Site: brandenburg
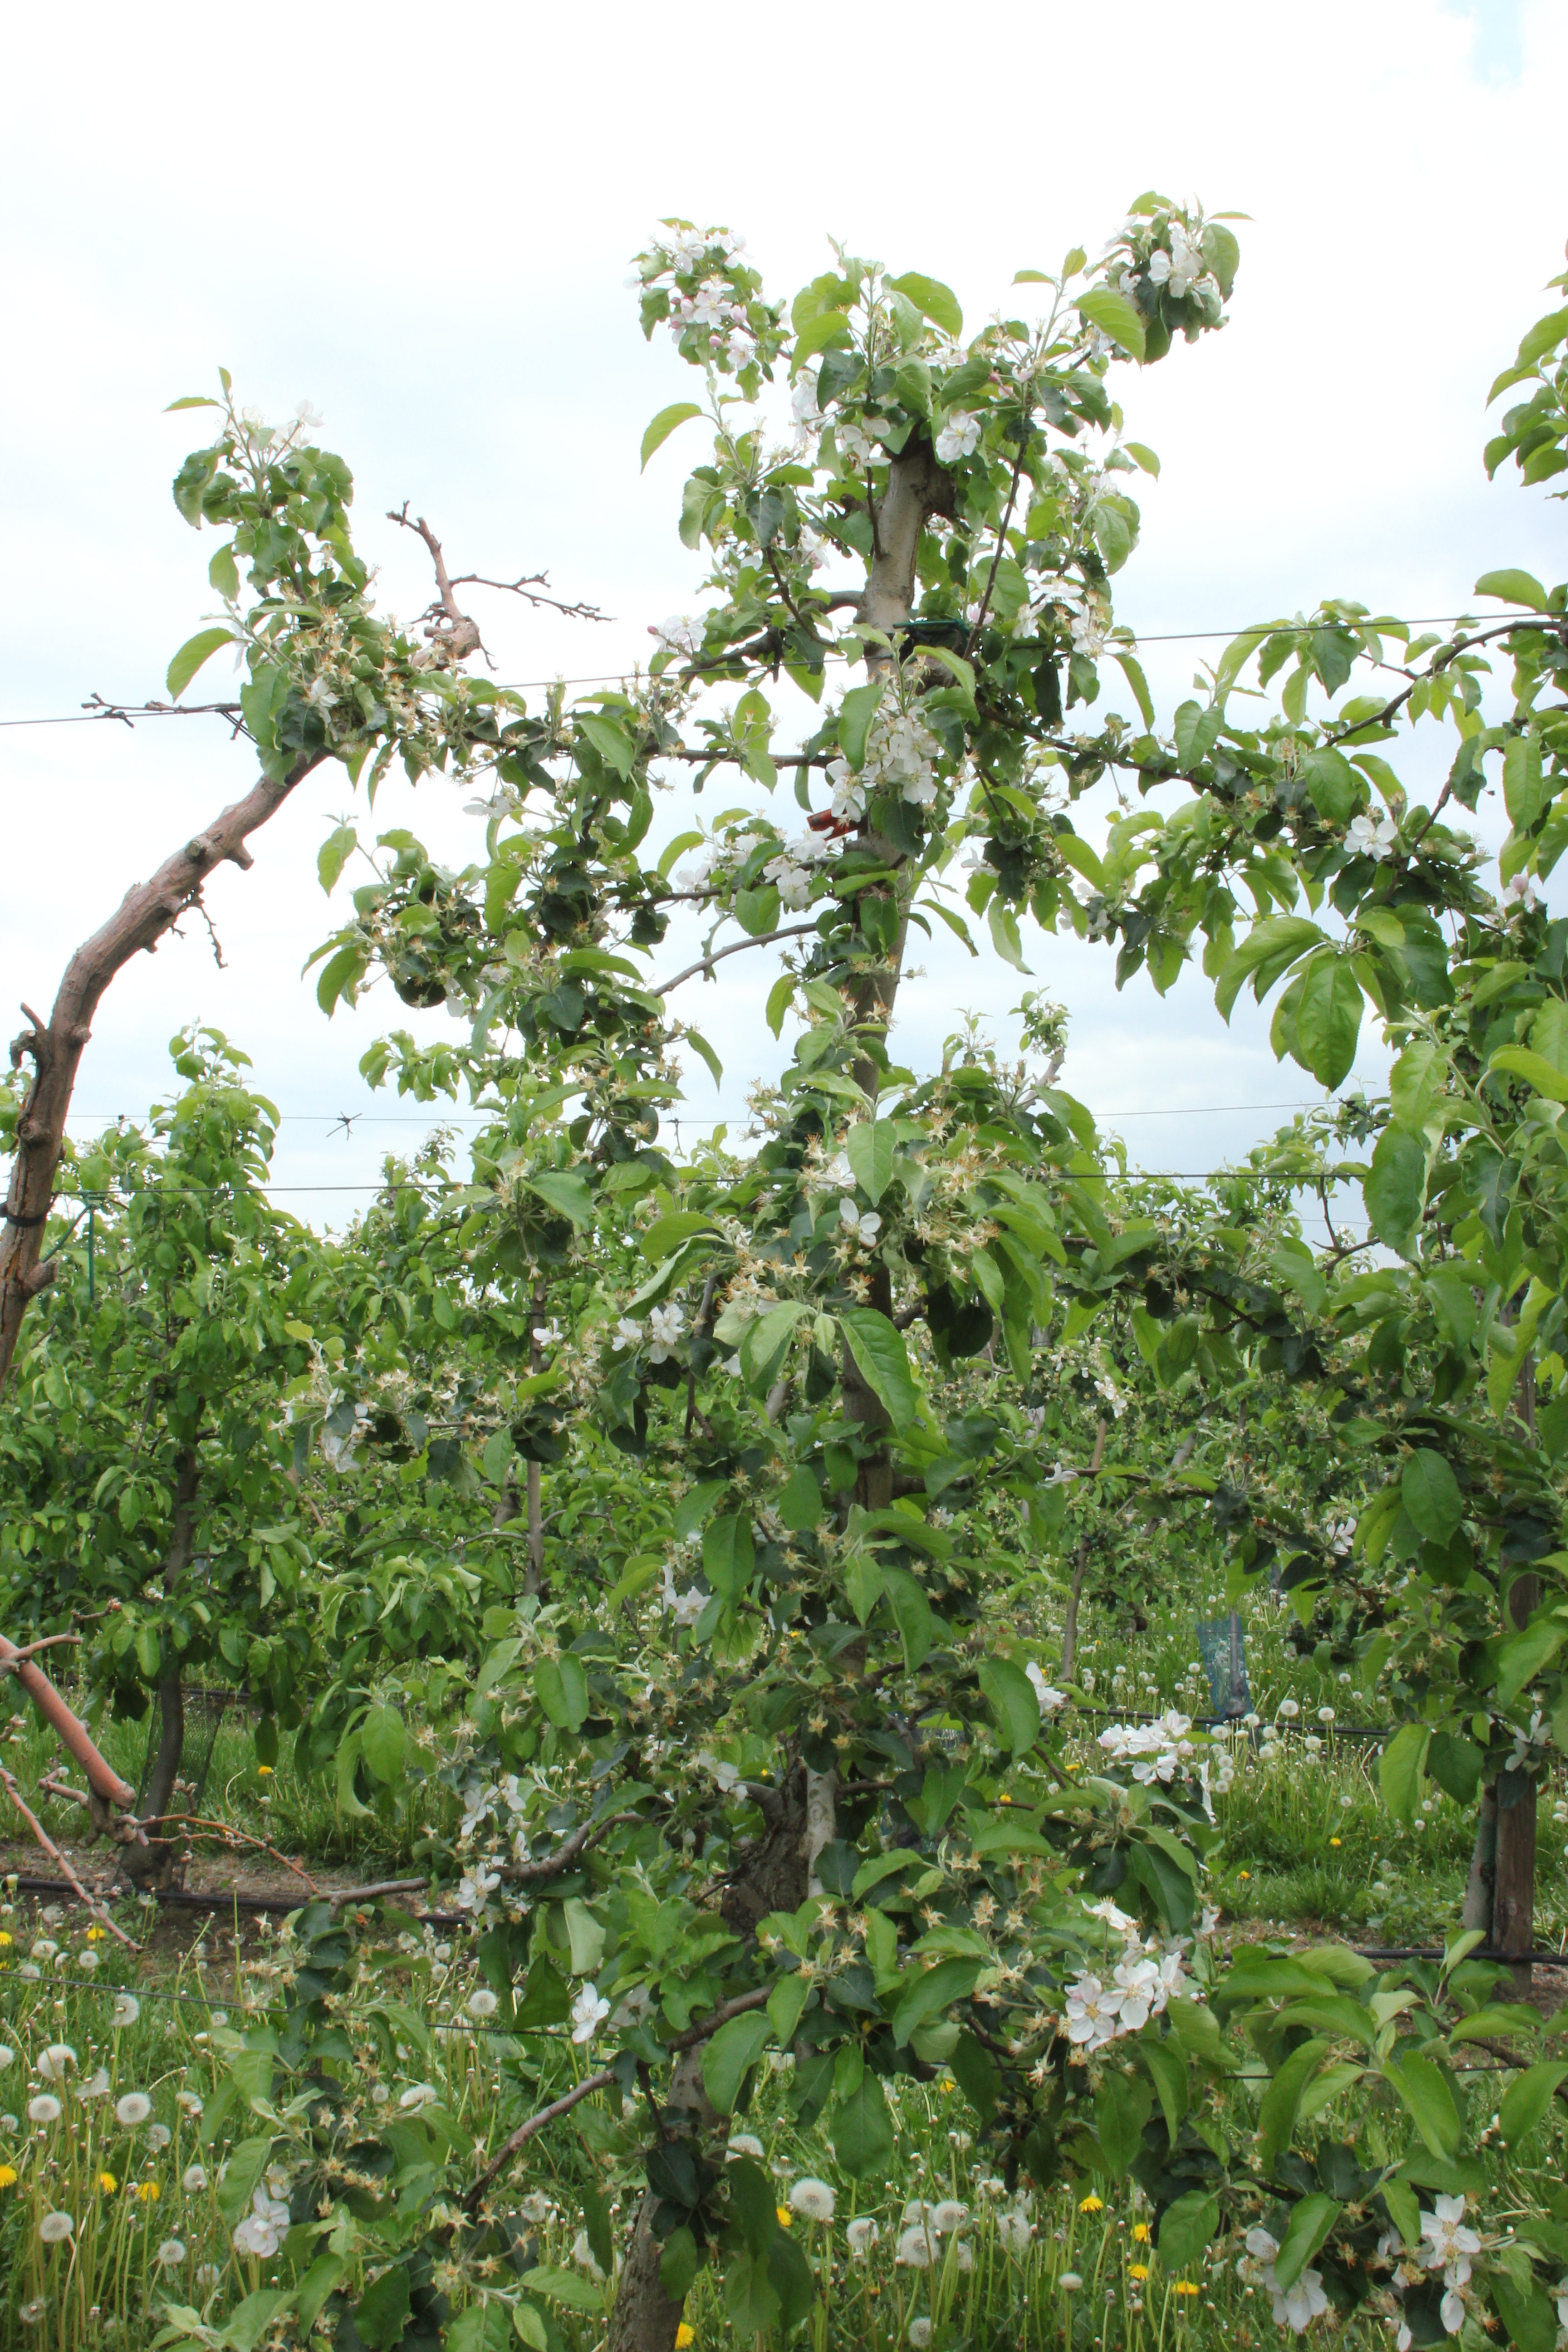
Growth stage (BBCH 67): Flowering